Carnoustie

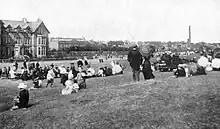
Carnoustie Links, circa 1910

Carnoustie benefited from the 19th-century fashion for sea bathing. The arrival of the railway enabled the town to develop as a popular tourist destination; it was promoted as the "Brighton of the North" in the early 20th century.